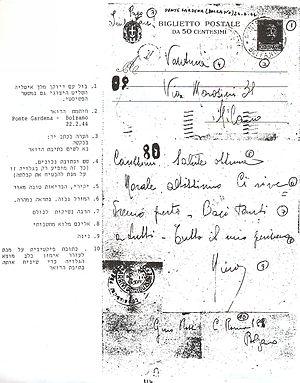
La Shoah est l’extermination systématique par l'Allemagne nazie d'entre cinq et six millions de Juifs, soit les deux tiers des Juifs d'Europe et environ 40 % des Juifs du monde, pendant la Seconde Guerre mondiale. On utilise aussi les termes d'« Holocauste », de « génocide juif » ou « génocide nazi », voire « Génocide » tout court, de « judéocide » ou encore de « destruction des Juifs d'Europe », des débats opposant historiens et linguistes sur le terme adéquat.